Karl Gustav Ackermann

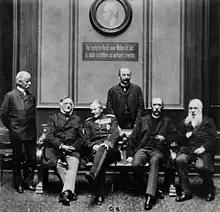
Members of the Reichstag parliamentary group of the German Conservative Party (from left to right): Rudolph Wichmann, Otto von Seydewitz, Helmuth von Moltke, Count Konrad von Kleist-Schmenzin, Otto von Helldorff, Karl Gustav Ackermann.

After graduating from high school in Grimma, Ackermann studied at the University of Leipzig from 1840 to 1843, and from 1843 to 1845 in Heidelberg. In 1840 he became a member of the Old Leipzig Burschenschaft. In 1841 he became active in the Corps Misnia Leipzig. He began his legal career in 1845 as a clerk in Königsbrück (Saxony), and from 1847 to 1849 as a council actuary at the Dresden city council. In 1849 he settled in Dresden as an independent lawyer and notary.